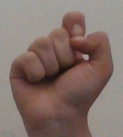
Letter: fa